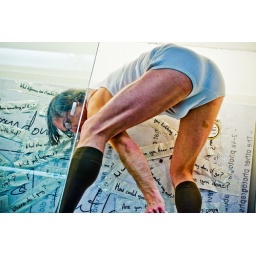
performance artists in a window display at an art exhibition @ platform gallery in degraves street subway, melbourne.